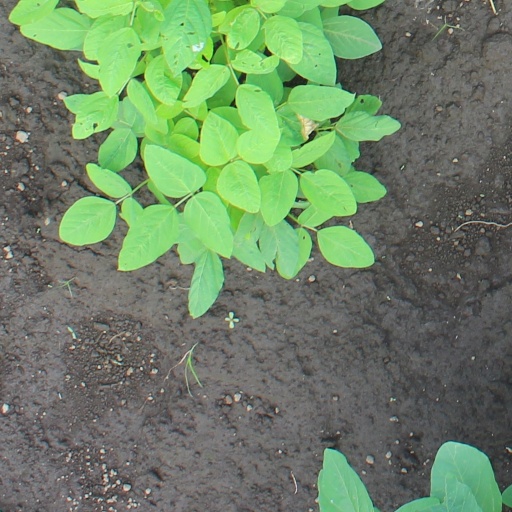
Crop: soybean